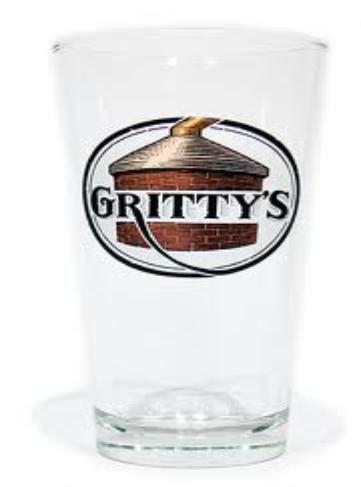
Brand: Gritty McDuff's
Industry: Food